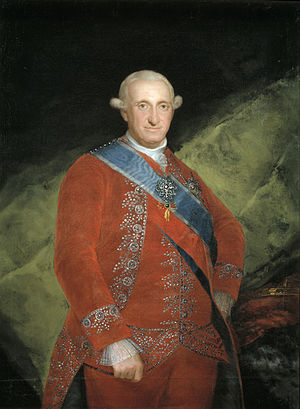
Karl 4. af Spanien
Karl 4. var konge af Spanien fra 1788 til 1808.